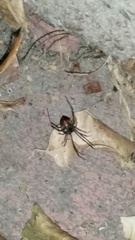
Species: Lactrodectus_hesperus